Champagne-Ardenne

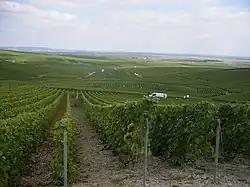
Vineyard in Champagne-Ardenne

The population of Champagne-Ardenne has been in steady decrease since 1982 due to a rural exodus. With 1.3 million people and a density of 52/km, it is one of France's least populated regions. After a brief period of stabilization in the 1990s, the region's population is now among the fastest "dying" in Europe, with several municipalities losing people at a faster rate than many Eastern European areas, especially in the department of Haute-Marne. The region is among the oldest in France, has a weak fertility rate, and its immigrant population is minimal compared to the national average.